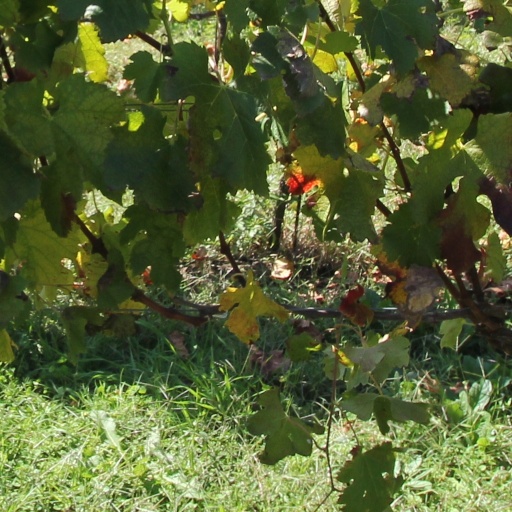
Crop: grape